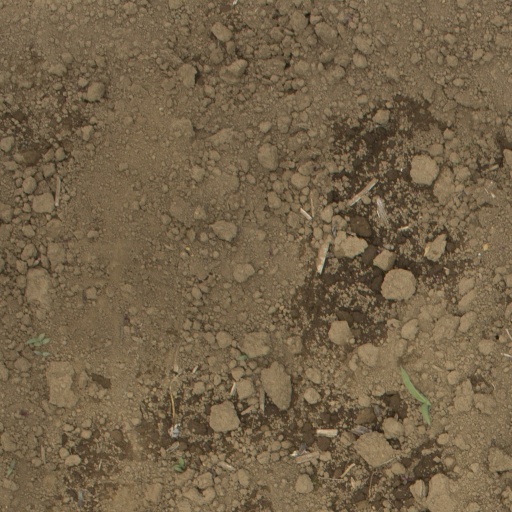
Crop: Jerusalem artichoke